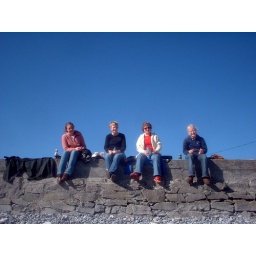
From right to left: Erin, Beth, Elizabeth, and Kate. This wall is on the beach in the Aran Islands